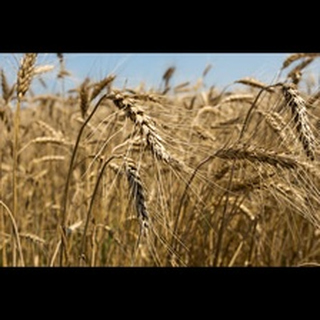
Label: wheat_blast